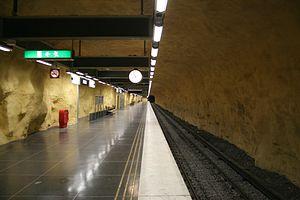
Akalla est une station du métro de Stockholm dans le quartier Akalla de Stockholm. La station a ouvert ses portes en 1977, et c'est le dernier arrêt sur la ligne 11 de la Ligne bleue. Dans le cadre de l'art dans le projet du métro de Stockholm, la station dispose d'une couleur ocre grotte. Le travail inclut des images en céramique illustrant les idéaux, la vie quotidienne, les loisirs et le travail de toutes les personnes, créé par Birgit Stahl-Nyberg en 1977.